Traders' currency tokens of the Isle of Man

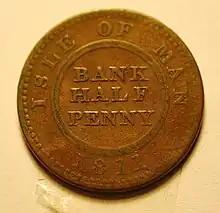
Isle of Man bank half penny 1811 b

These were issued by another short-lived partnership who called themselves the Isle of Man Bank. There were two denominations – Penny and 1 Penny. The designer was Thomas Halliday.